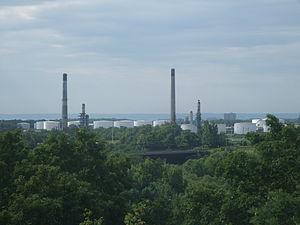
Le secteur de l'énergie au Canada est choyé par l'abondance de ses ressources et la proximité immédiate d'un marché naturel : les États-Unis. Le Canada était en 2017 le 6ᵉ producteur d'énergie au monde, avec 3,6 % de la production mondiale et en 2019 le 6ᵉ producteur d'électricité avec une part de 2,4 %. Sa production d'électricité est tirée en majorité des énergies renouvelables, en particulier de l'hydraulique et de l'énergie éolienne ; le nucléaire fournit 15,2 % et les combustibles fossiles 19,4 %. L'électricité contribue pour 22,3 % à la consommation finale d'énergie du pays en 2017.